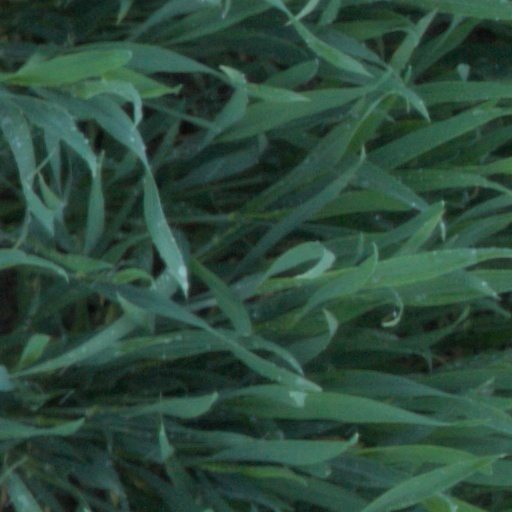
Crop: wheat